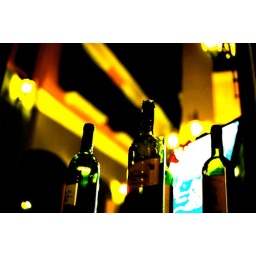
the red wine shopping near my home